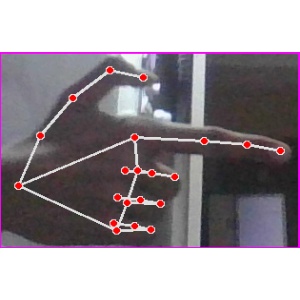
अक्षर: ब